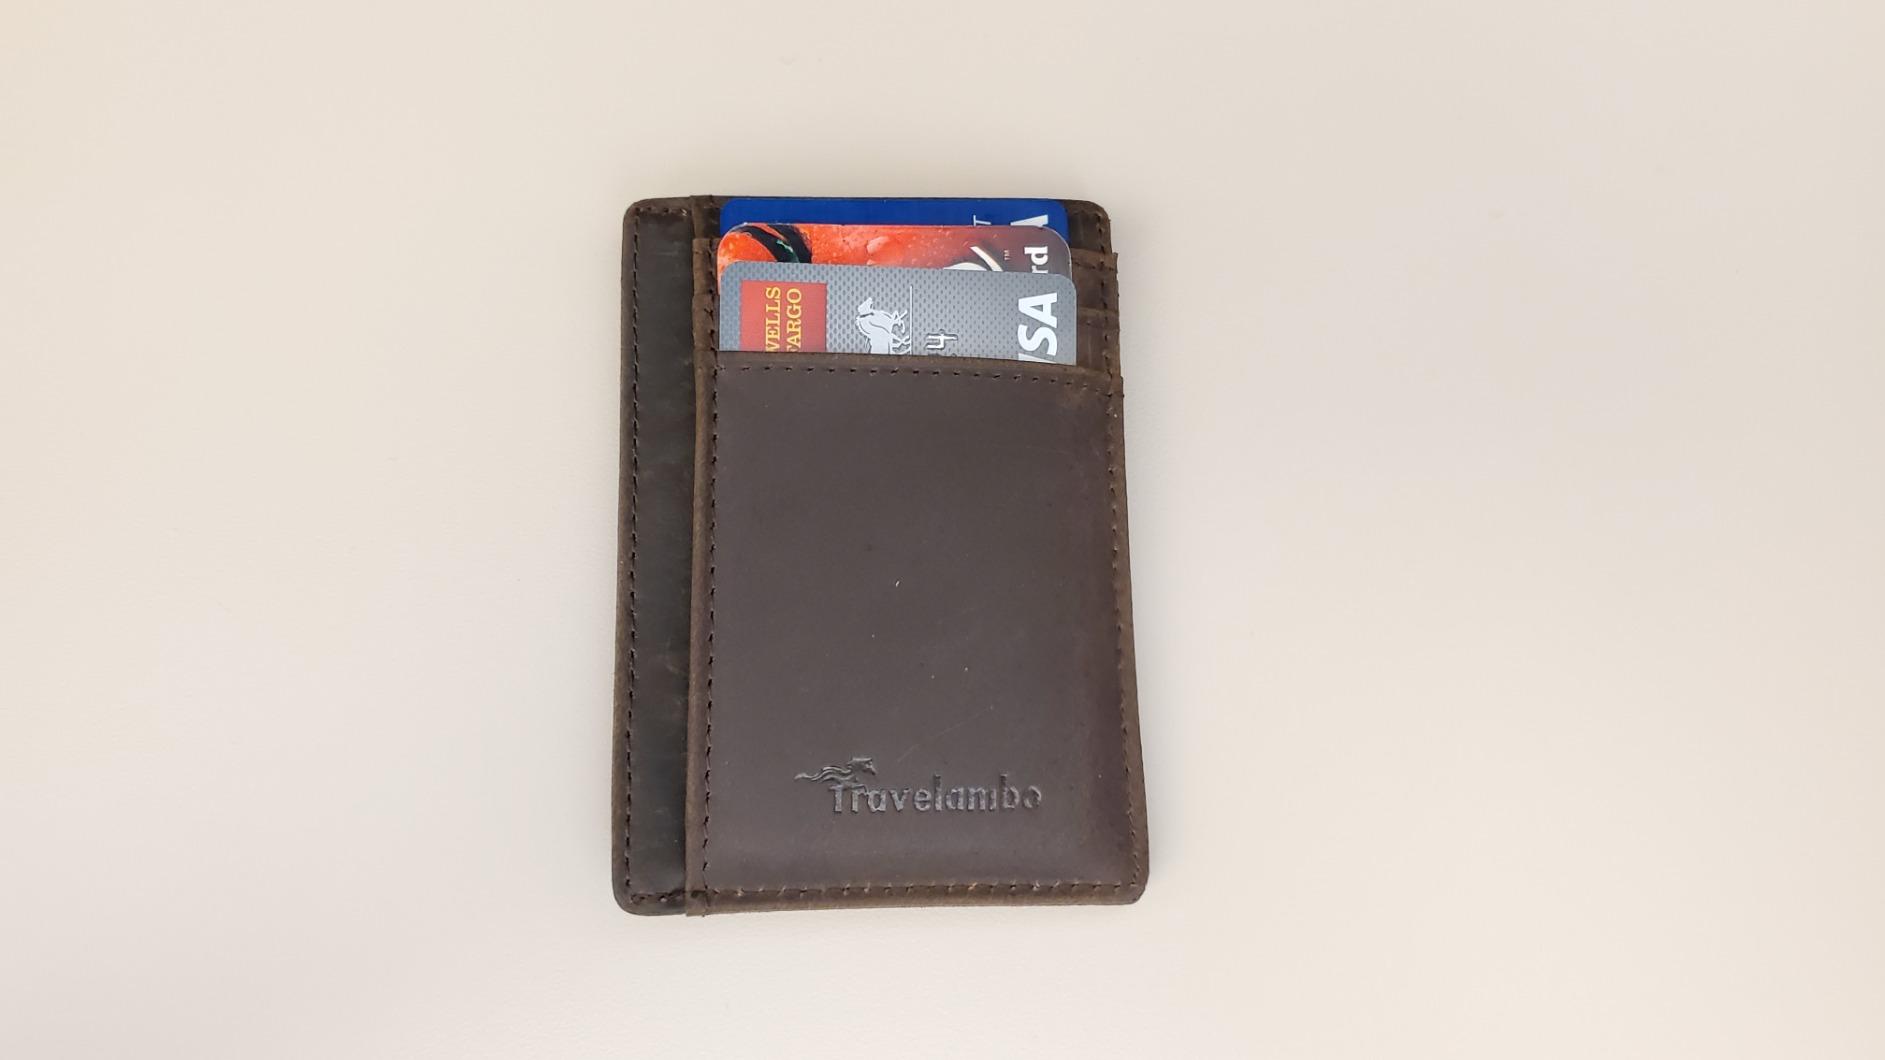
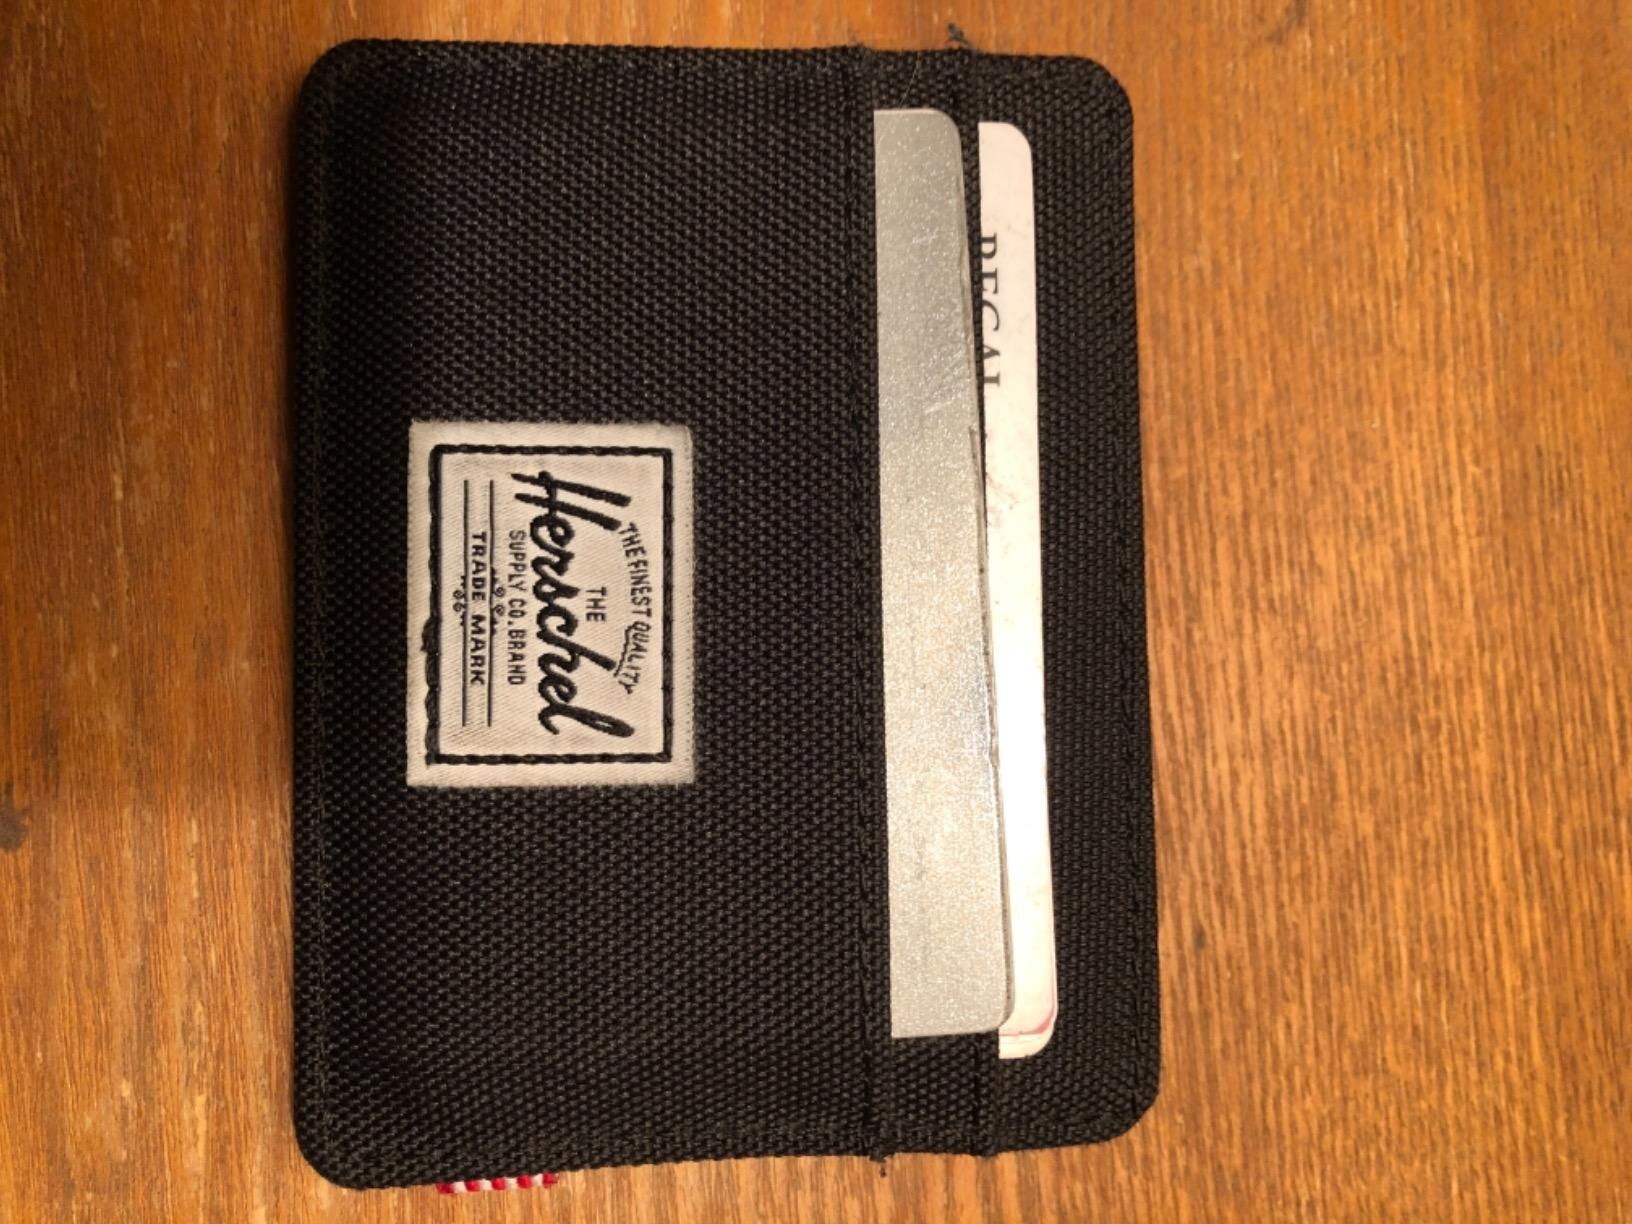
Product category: accessories_wallet
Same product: no